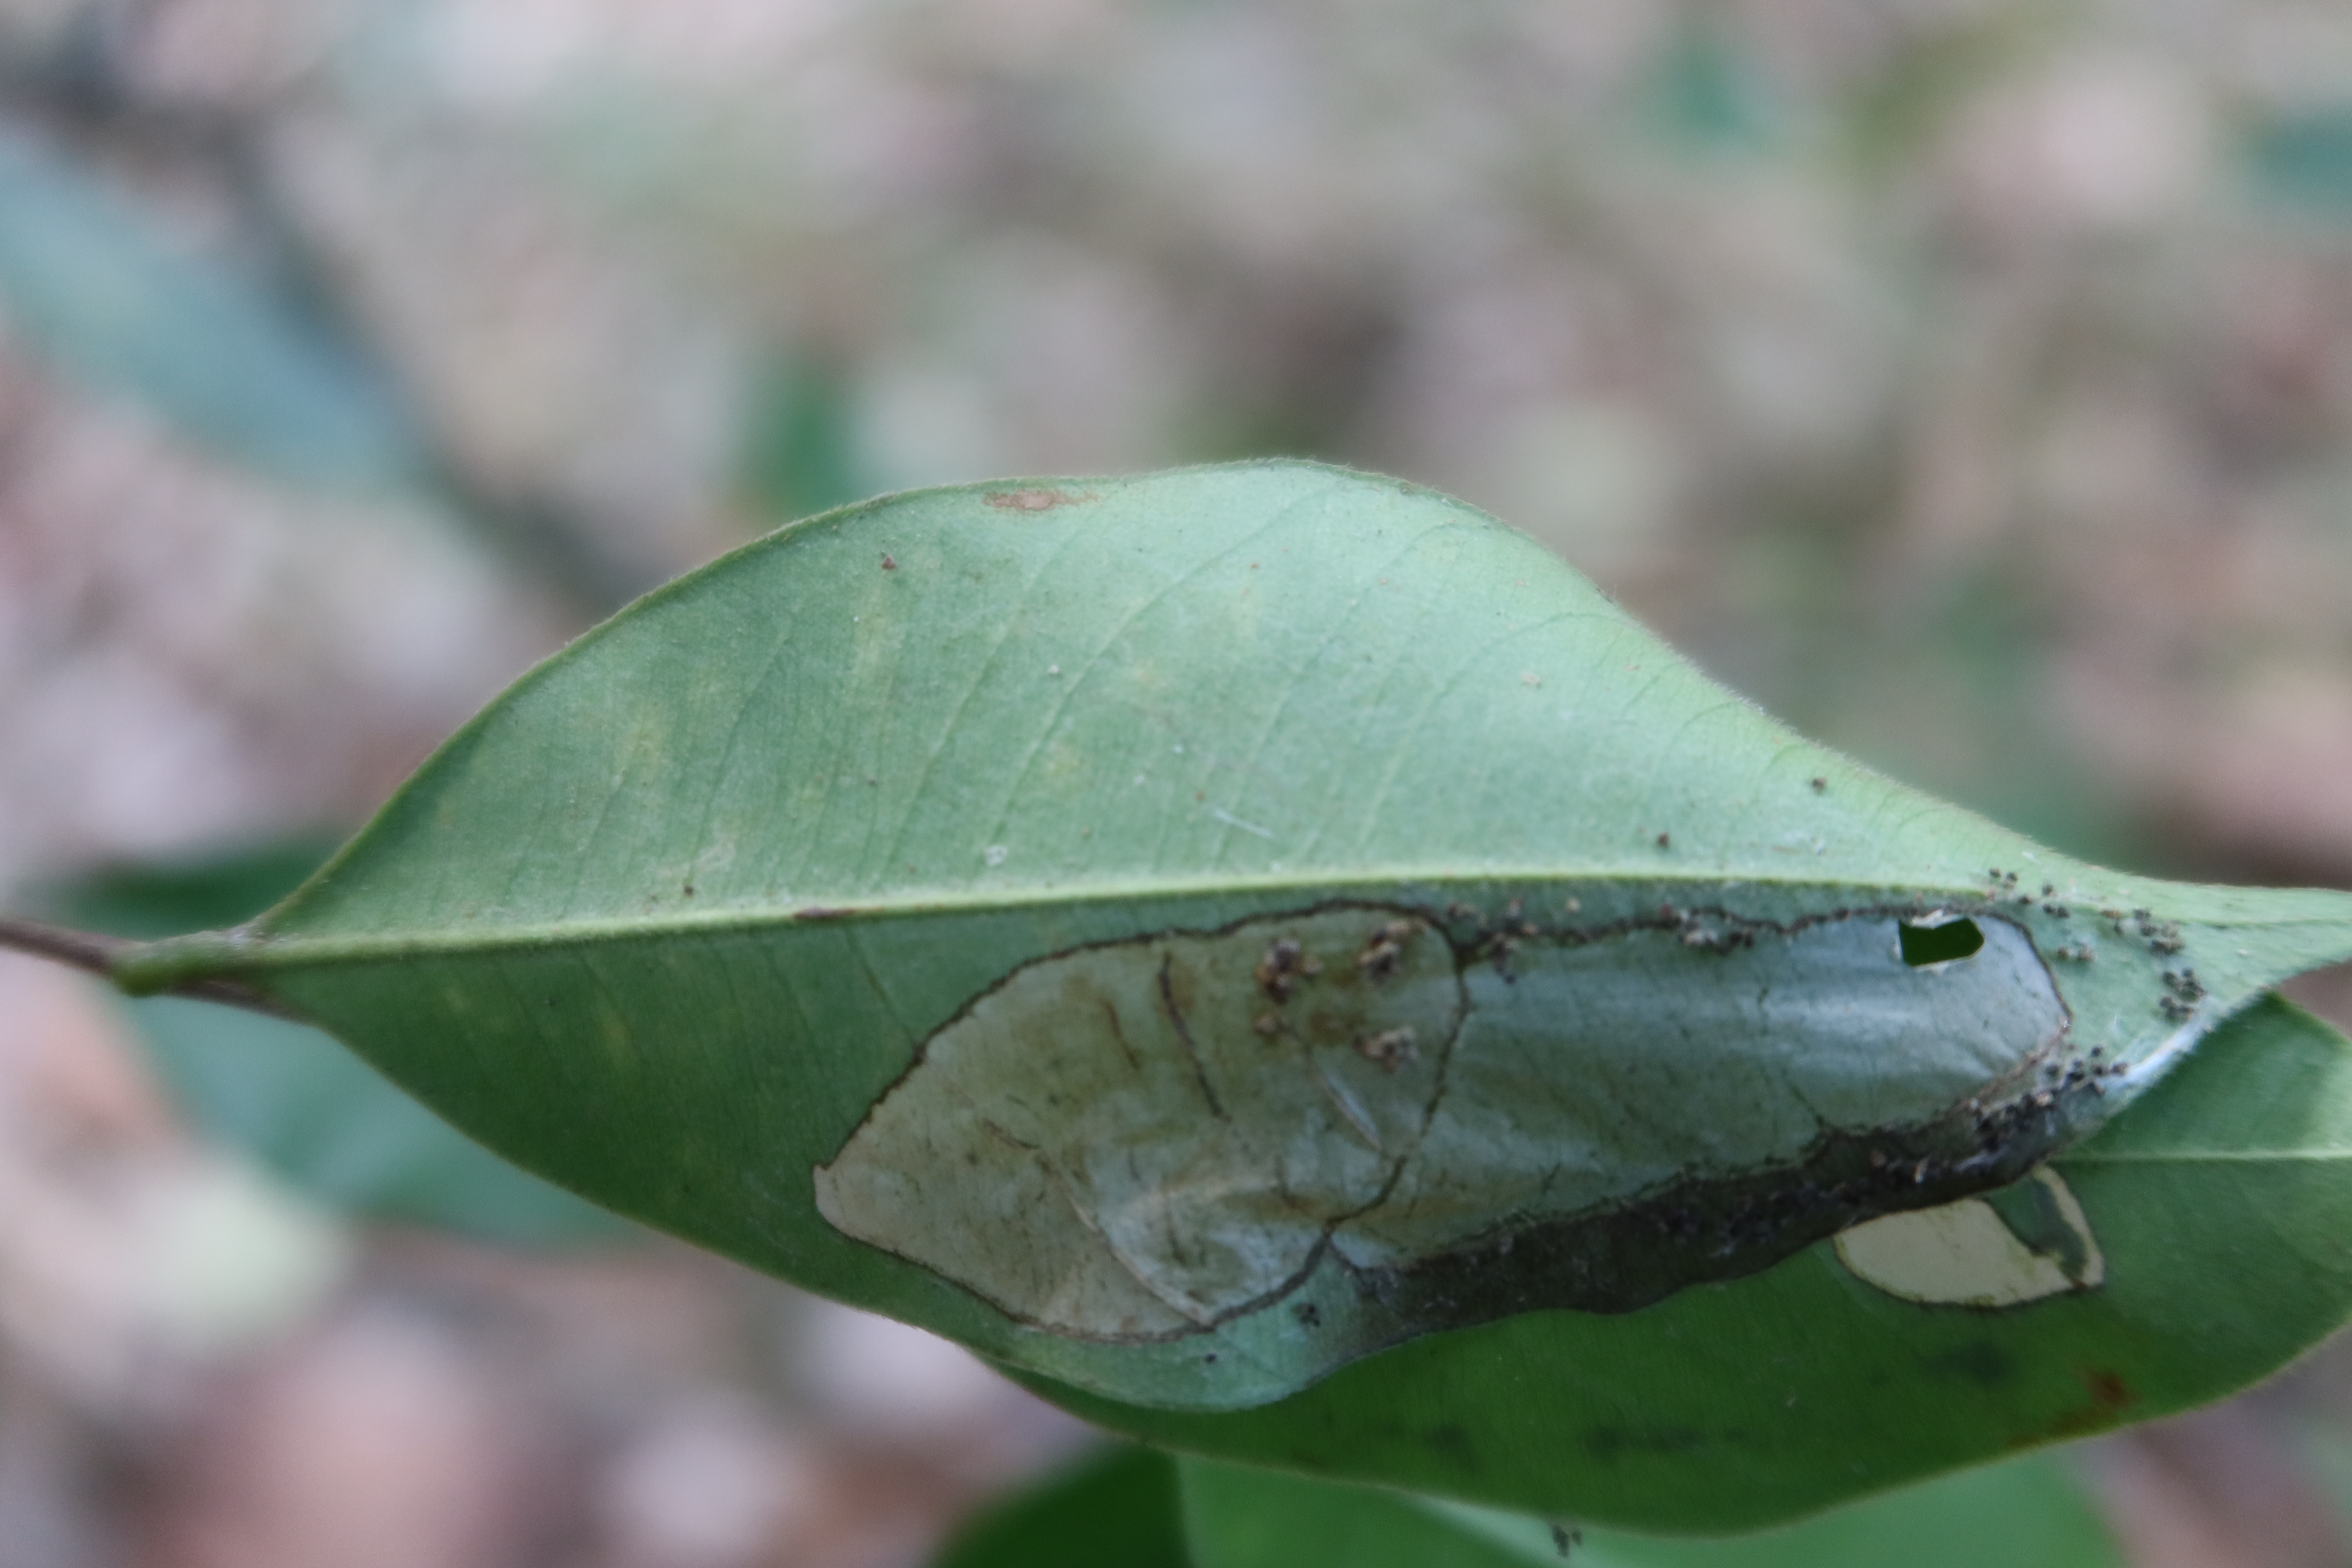
Label: Brown clumps